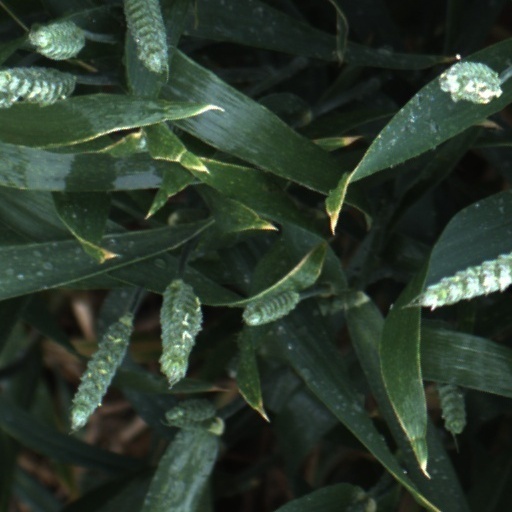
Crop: wheat